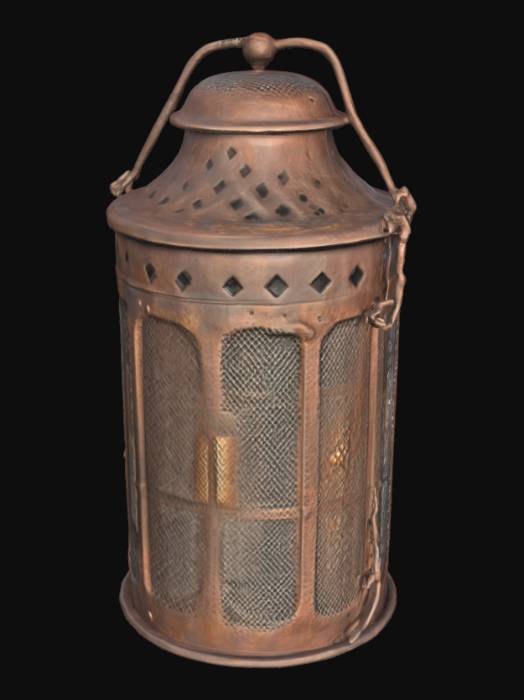
미적 점수 (1~10점): 7